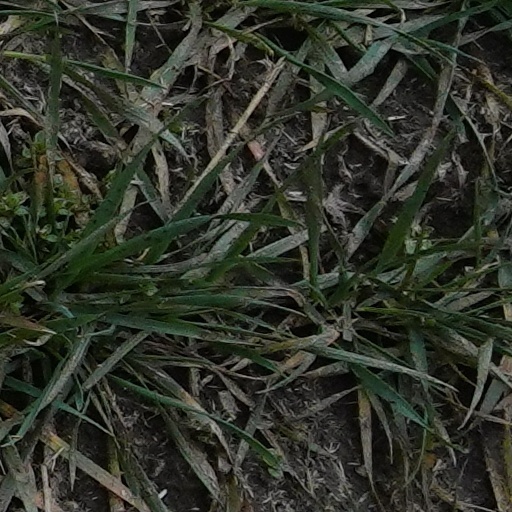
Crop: wheat